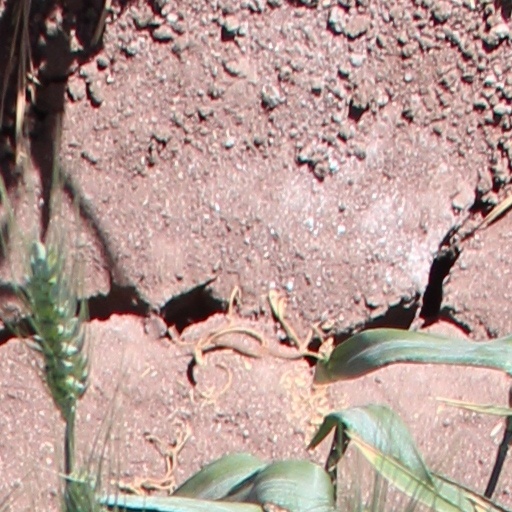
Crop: wheat